Jazz at the Philharmonic

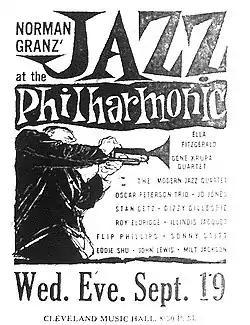
JATP concert announcement 1956

Jazz at the Philharmonic, or JATP (1944–1983), was the title of a series of jazz concerts, tours and recordings produced by Norman Granz.